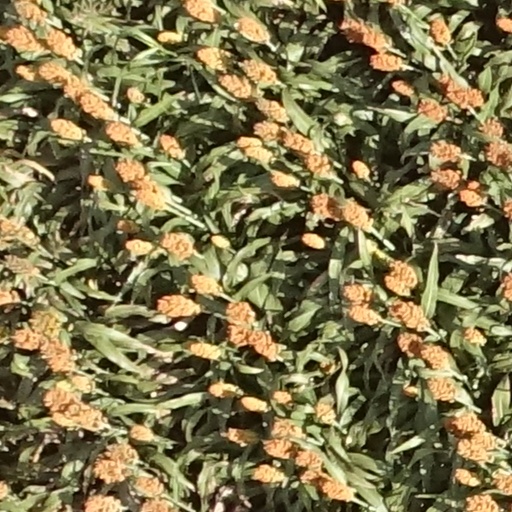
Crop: sorghum